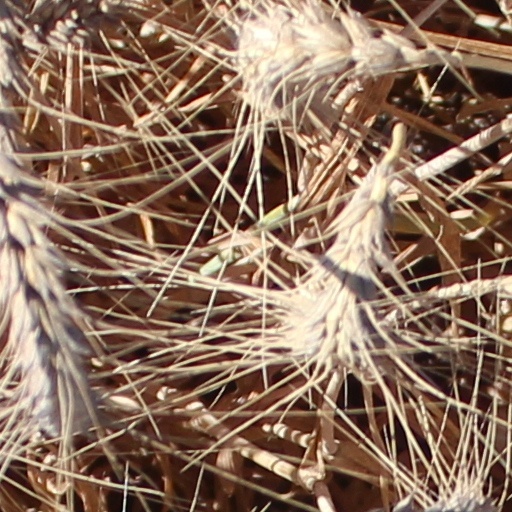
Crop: wheat